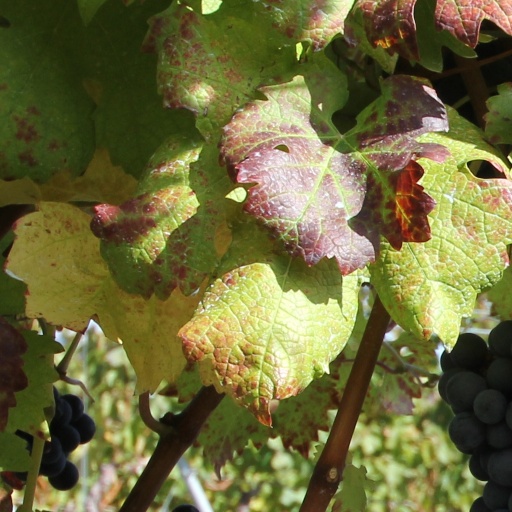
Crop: grape